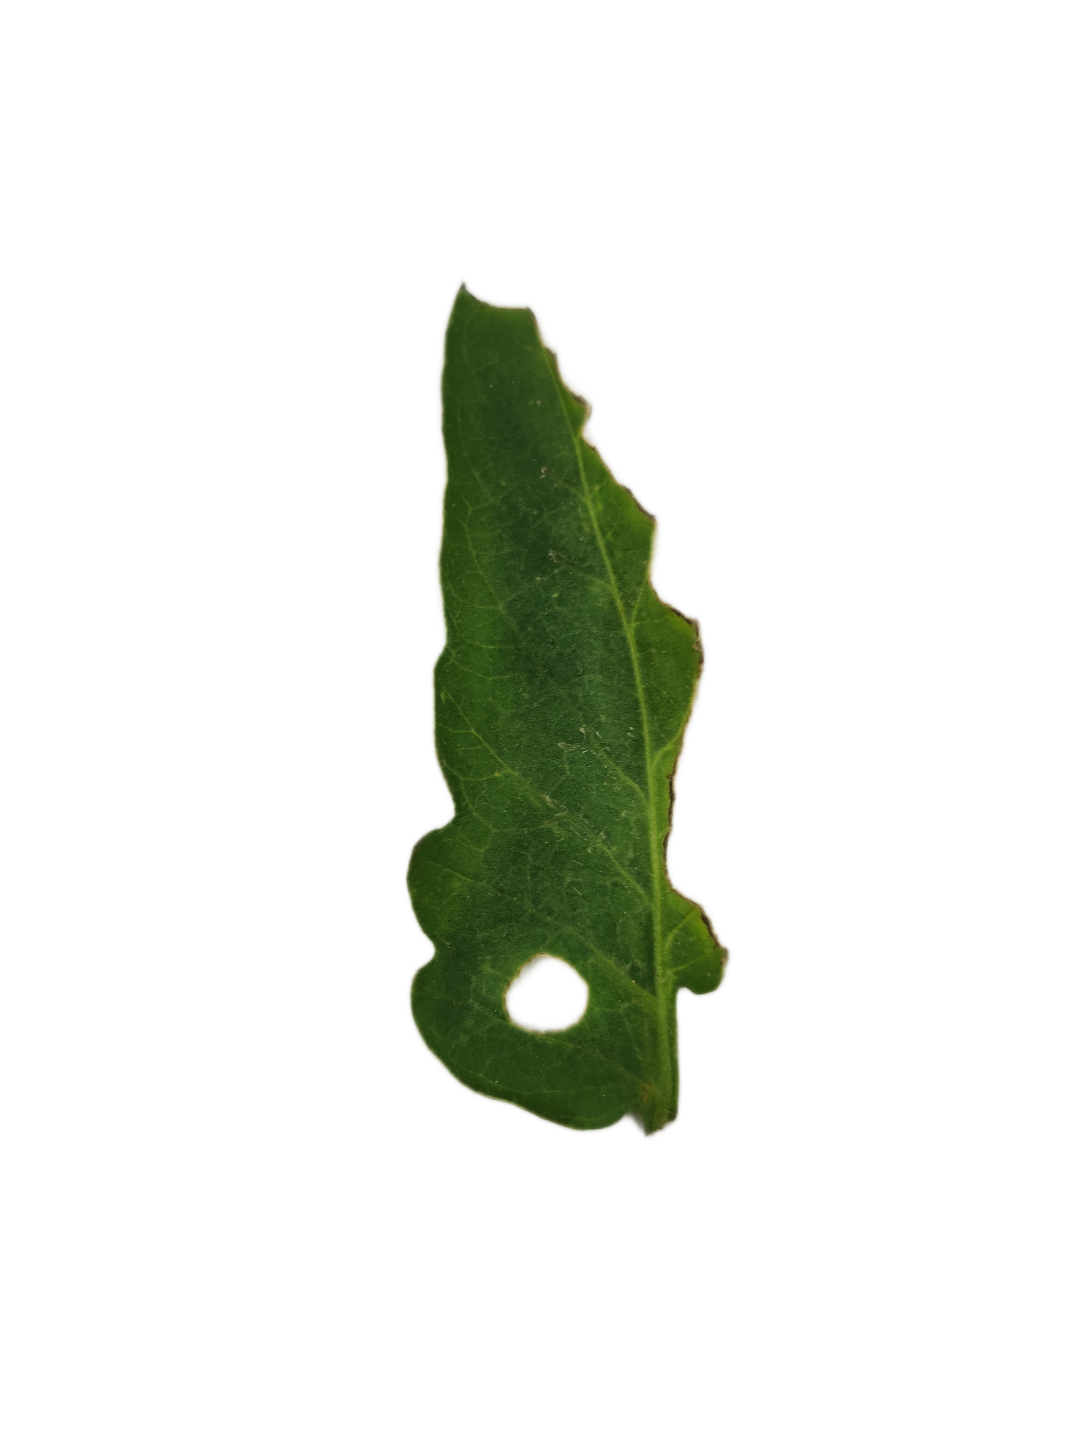
Crop: Tomato
Label: White_spot